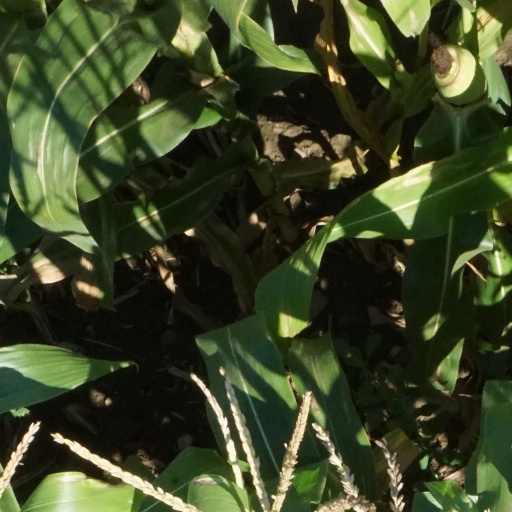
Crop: maize; corn